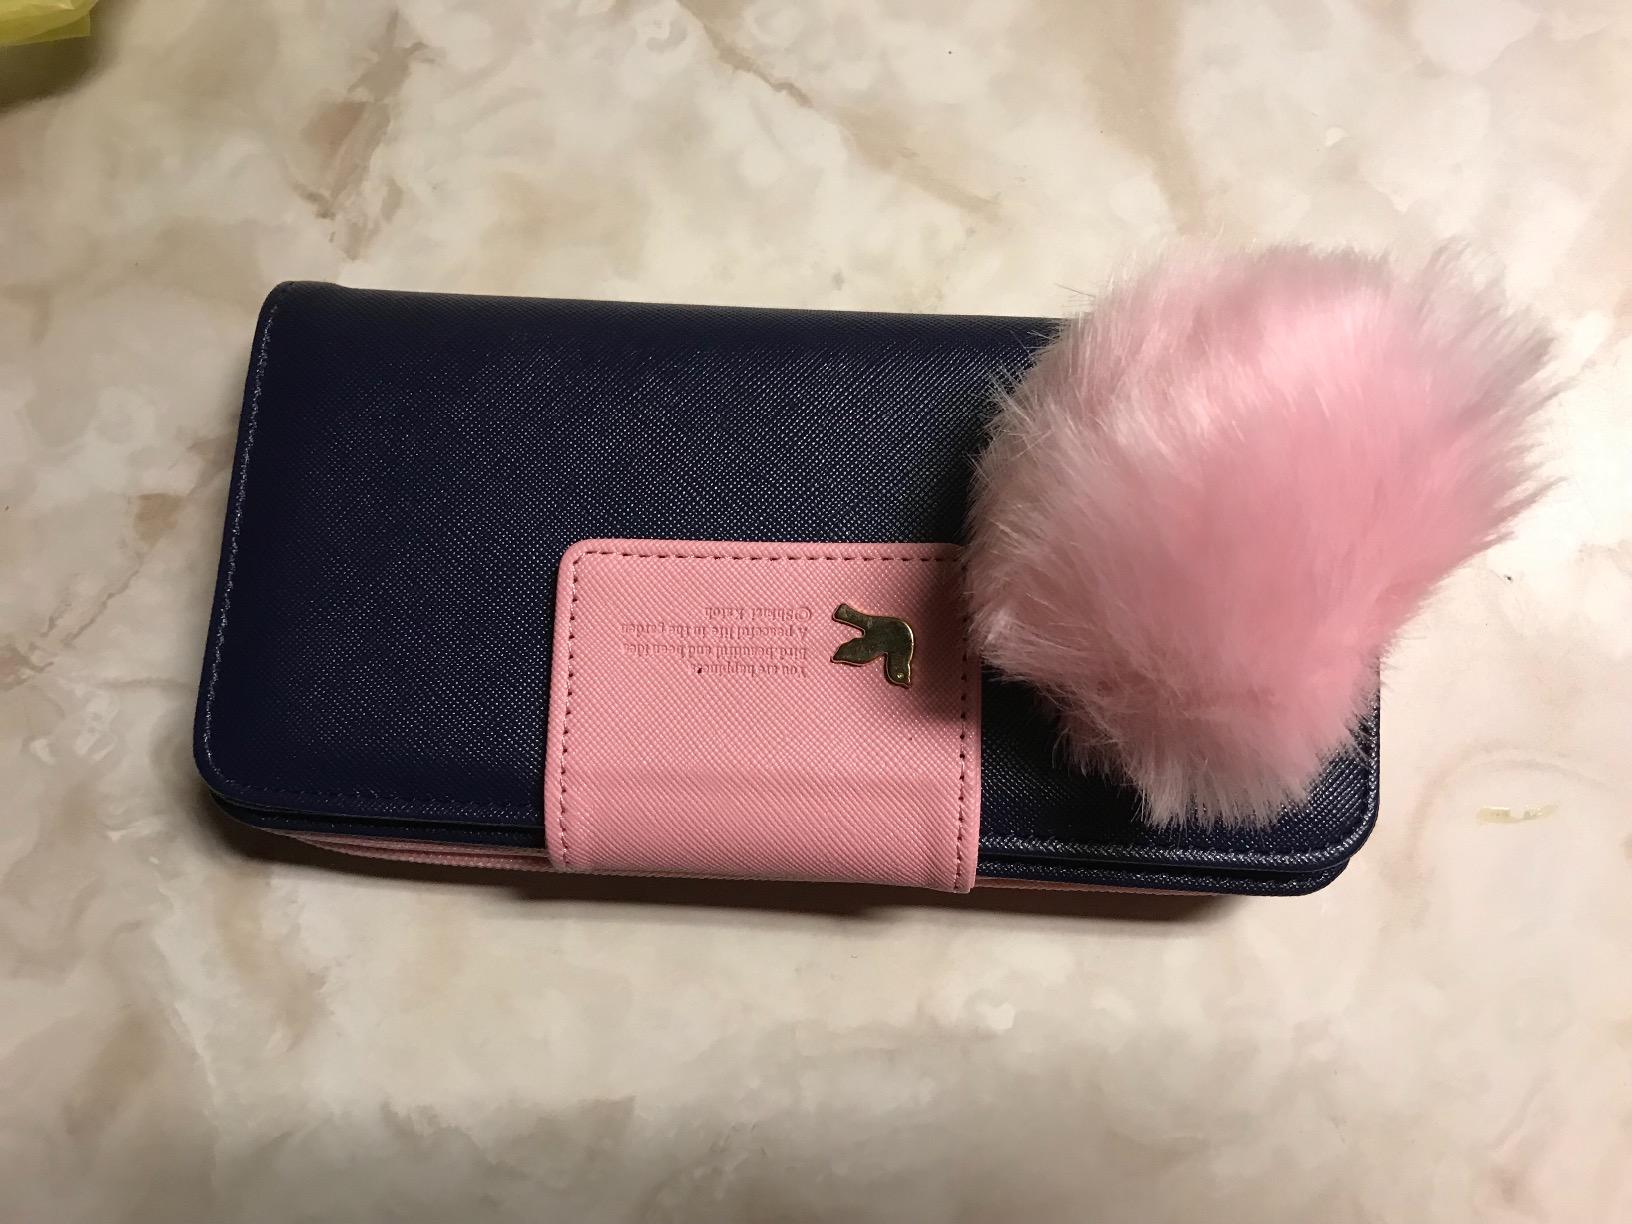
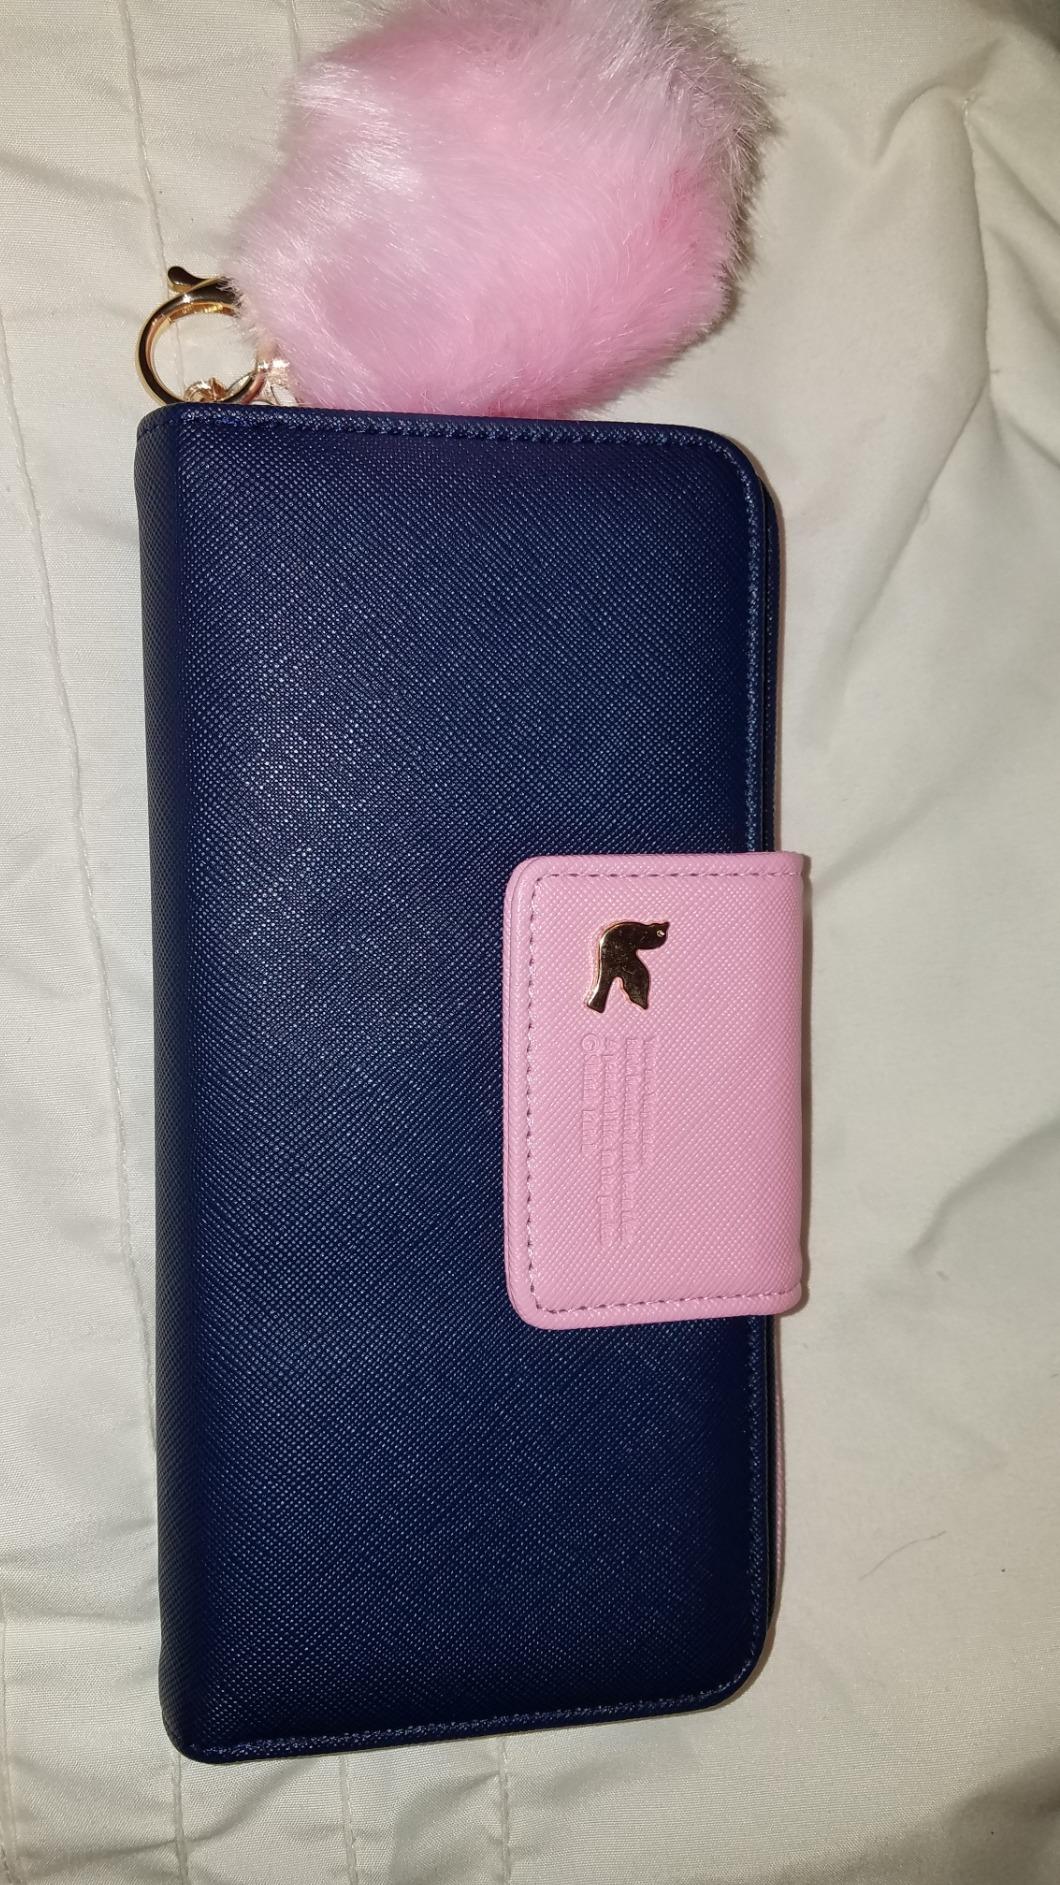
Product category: accessories_handbag
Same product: yes